HD 65750

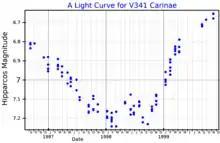
A light curve for V341 Carinae, plotted from Hipparcos data.

Olin Jeuck Eggen and Norman Roy Stokes announced their discovery that the star's brightness varies, in 1970. It was given its variable star designation, V341 Carinae, in 1975. HD 65750 is located about 900 light years away, and has an apparent magnitude that varies between 6.2 and 7.1 and a metallicity just of the Sun. When it is at its brightest, it is very faintly visible to the naked eye of a person with excellent observing conditions. It is part of the Diamond Cluster moving group.